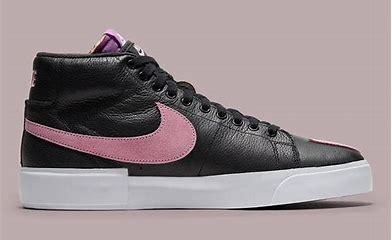
Brand: Nike
Model: Blazer SB